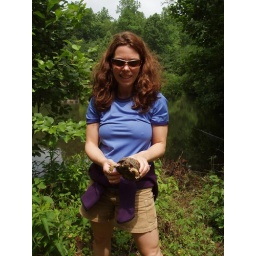
Cute turtle I found by lake